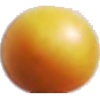
Label: cherry_wax_yellow